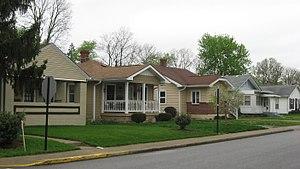
Speedway est une municipalité américaine située dans le comté de Marion en Indiana. Lors du recensement de 2010, sa population est de 11 812 habitants.